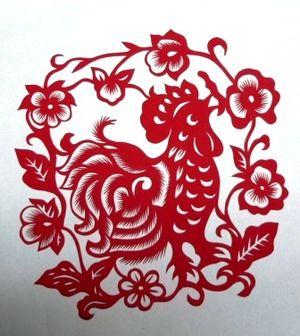
Le Jiǎnzhǐ, appelé en français, papier découpé chinois, est une forme artistique de pliage et de découpage de papier, existant au moins depuis le VIᵉ siècle. Les motifs principaux sont des animaux, dont les signes astrologiques, des fleurs, ou d'autres formes découpées aux ciseaux ou avec un couteau. Les papiers-découpés chinois servant essentiellement à l'ornementation des portes ou des fenêtres, ils sont aussi appelés fleurs de fenêtres ou silhouettes découpées.
Le Coq est le dixième animal dans l'ordre d'arrivée qui apparaît dans le zodiaque chinois, lié au calendrier chinois.
Cet article recense les pratiques inscrites au patrimoine culturel immatériel en Chine.